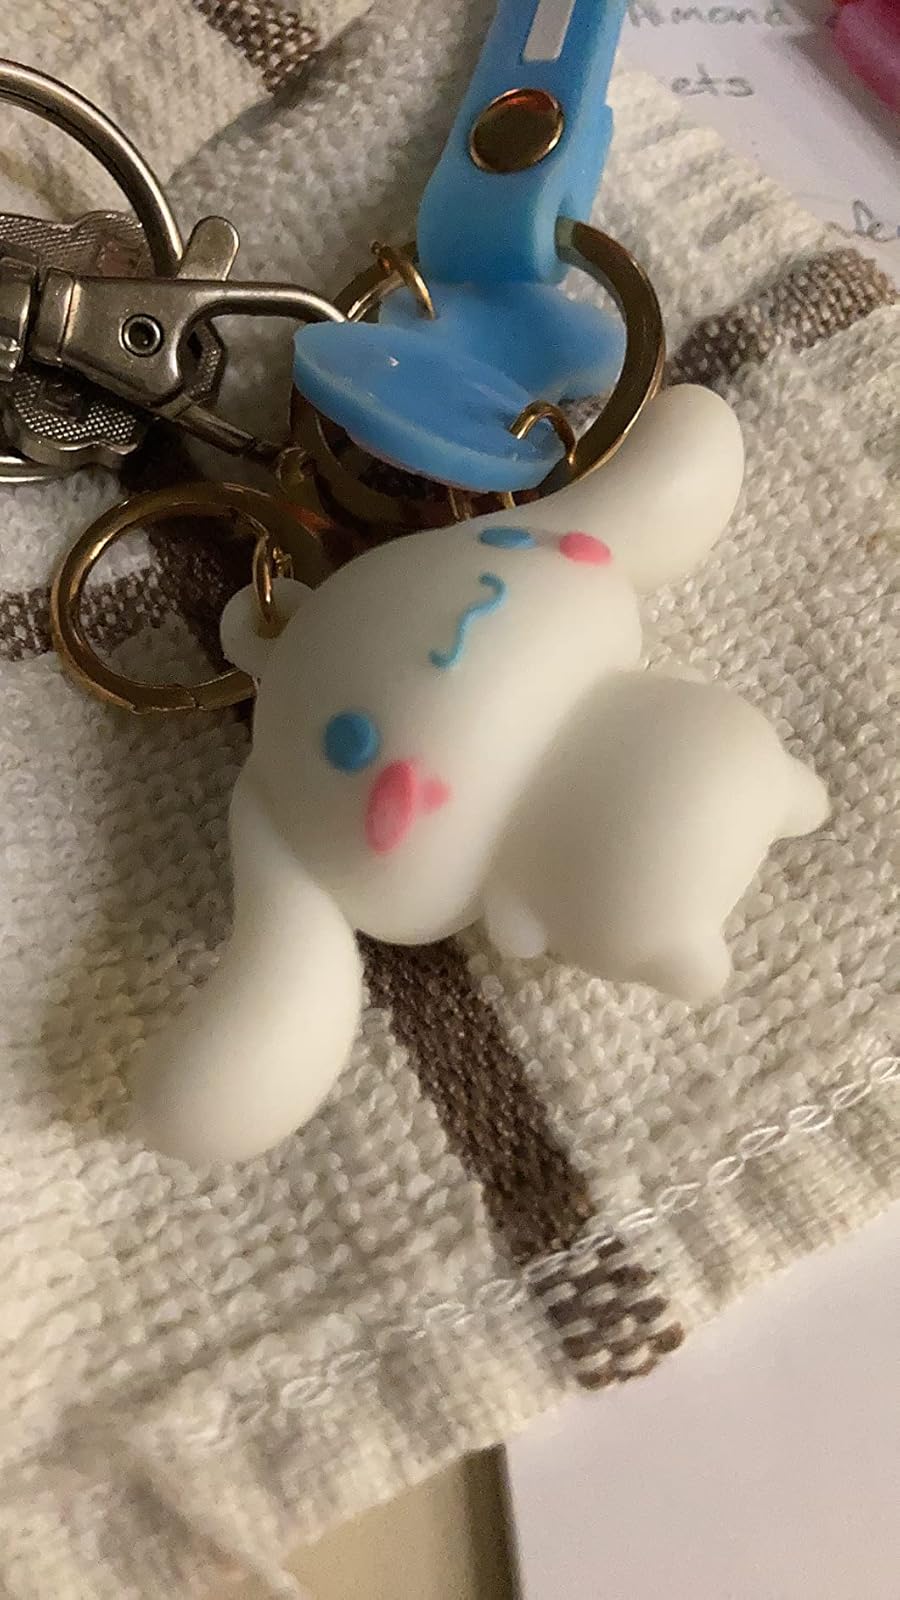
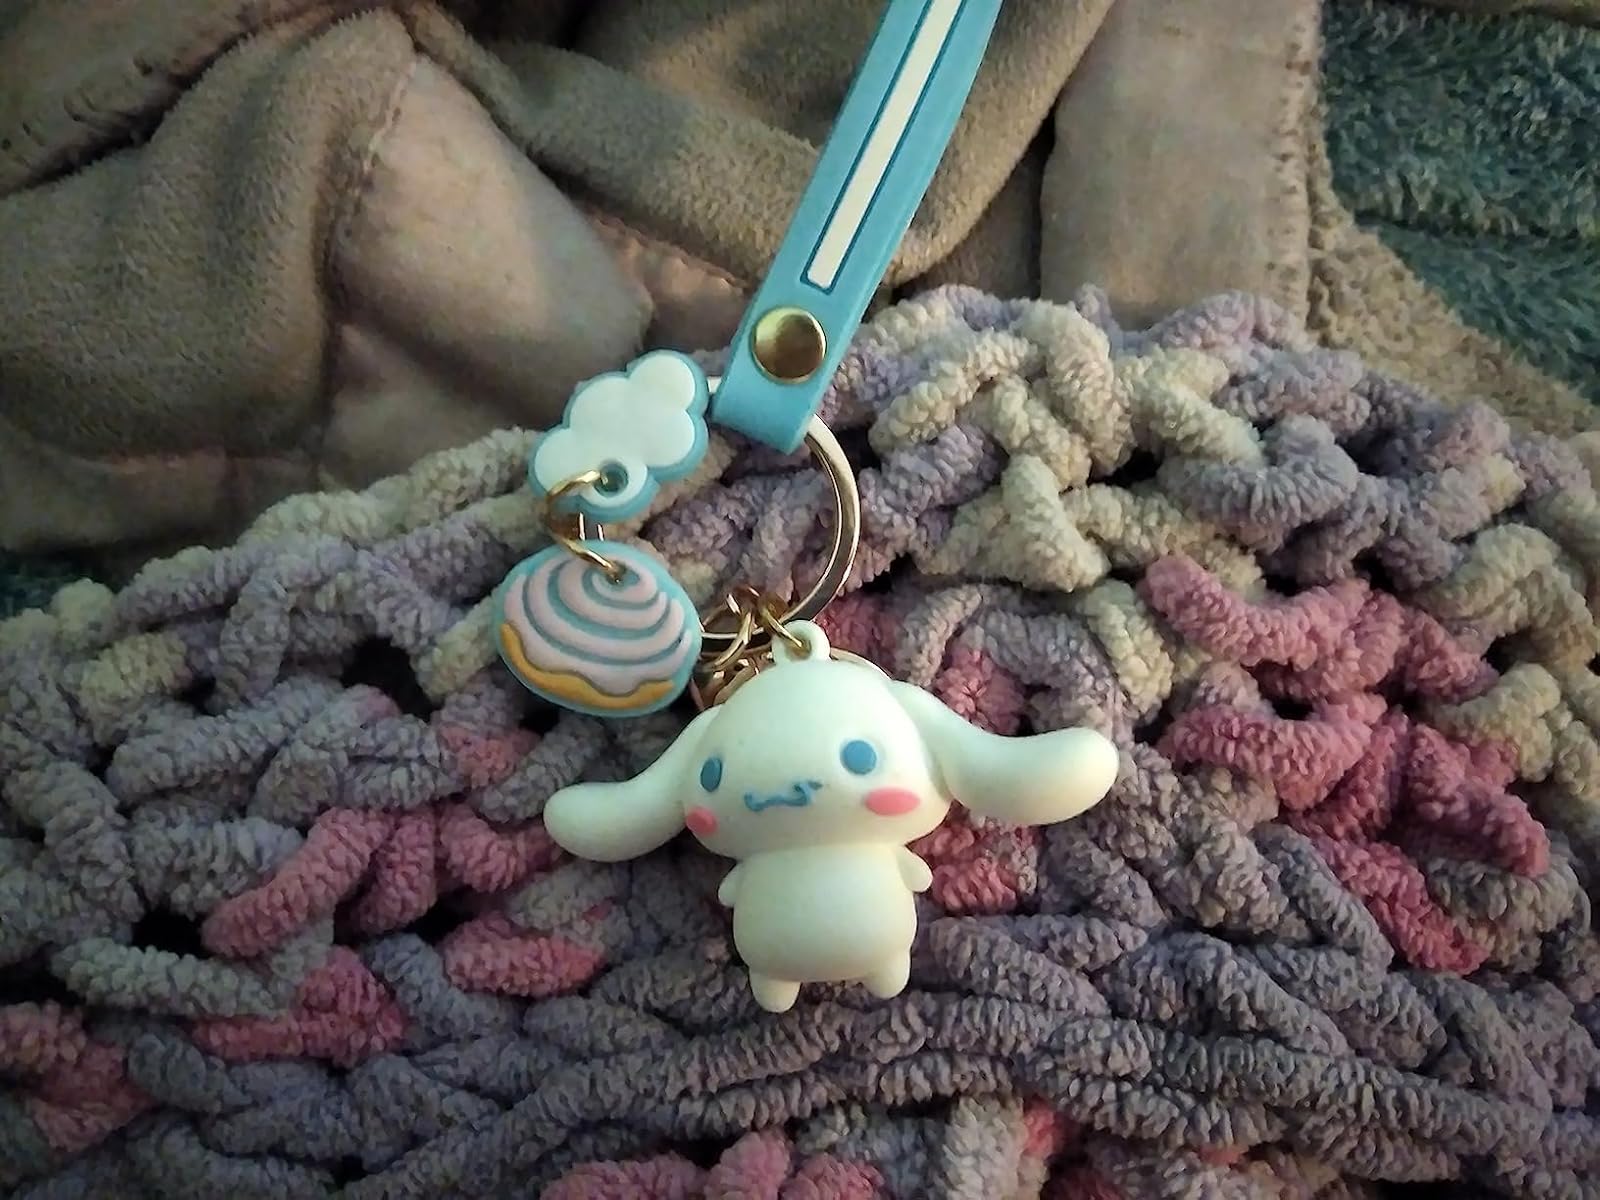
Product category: accessories_keychain
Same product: yes